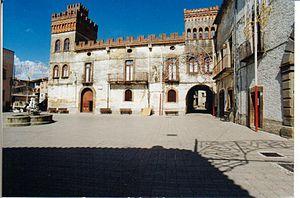
Cannalonga est une commune italienne de la province de Salerne dans la région de Campanie en Italie.